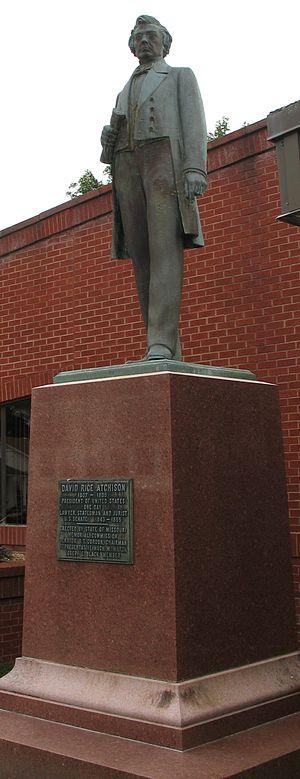
Le comté de Clinton est un comté du Missouri aux États-Unis. Le siège du comté se situe à Plattsburg. Le comté fut créé en 1833 et nommé en hommage au gouverneur de New York George Clinton. Au recensement de 2000, la population était constituée de 18 979 individus. Le comté fait partie de la zone métropolitaine de Kansas City. Un comté de l'État de New York porte également ce nom pour la même raison.